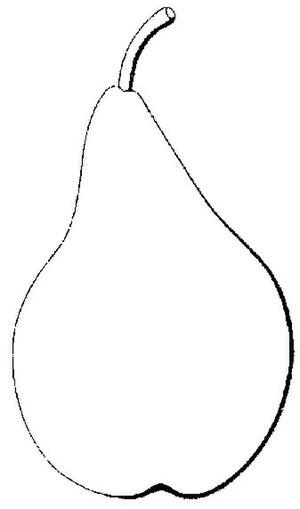
Beurré d'Angleterre-André Leroy, 1867, p. 297, Dict. de pomologie.
La Beurré d'Angleterre est une variété de poire.